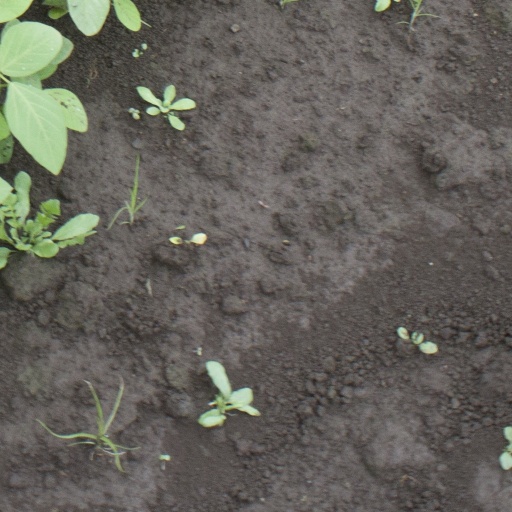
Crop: soybean